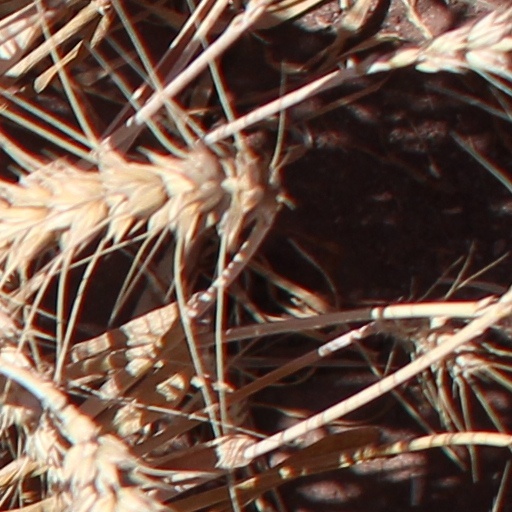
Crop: wheat